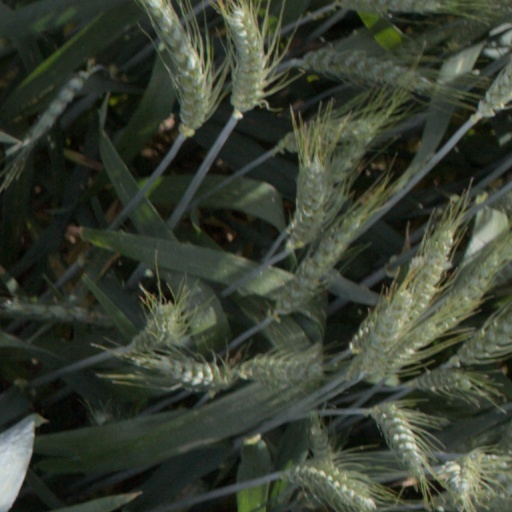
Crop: wheat